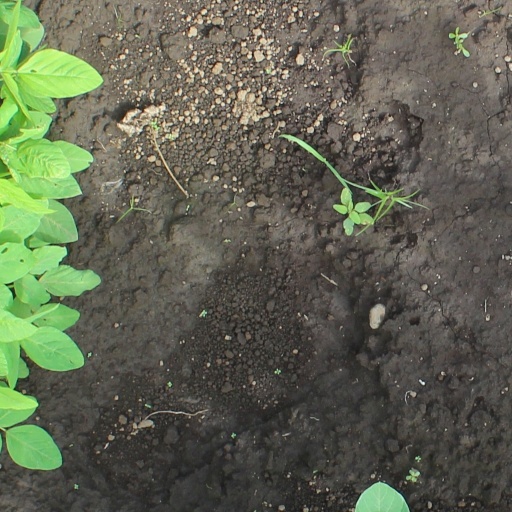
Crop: soybean